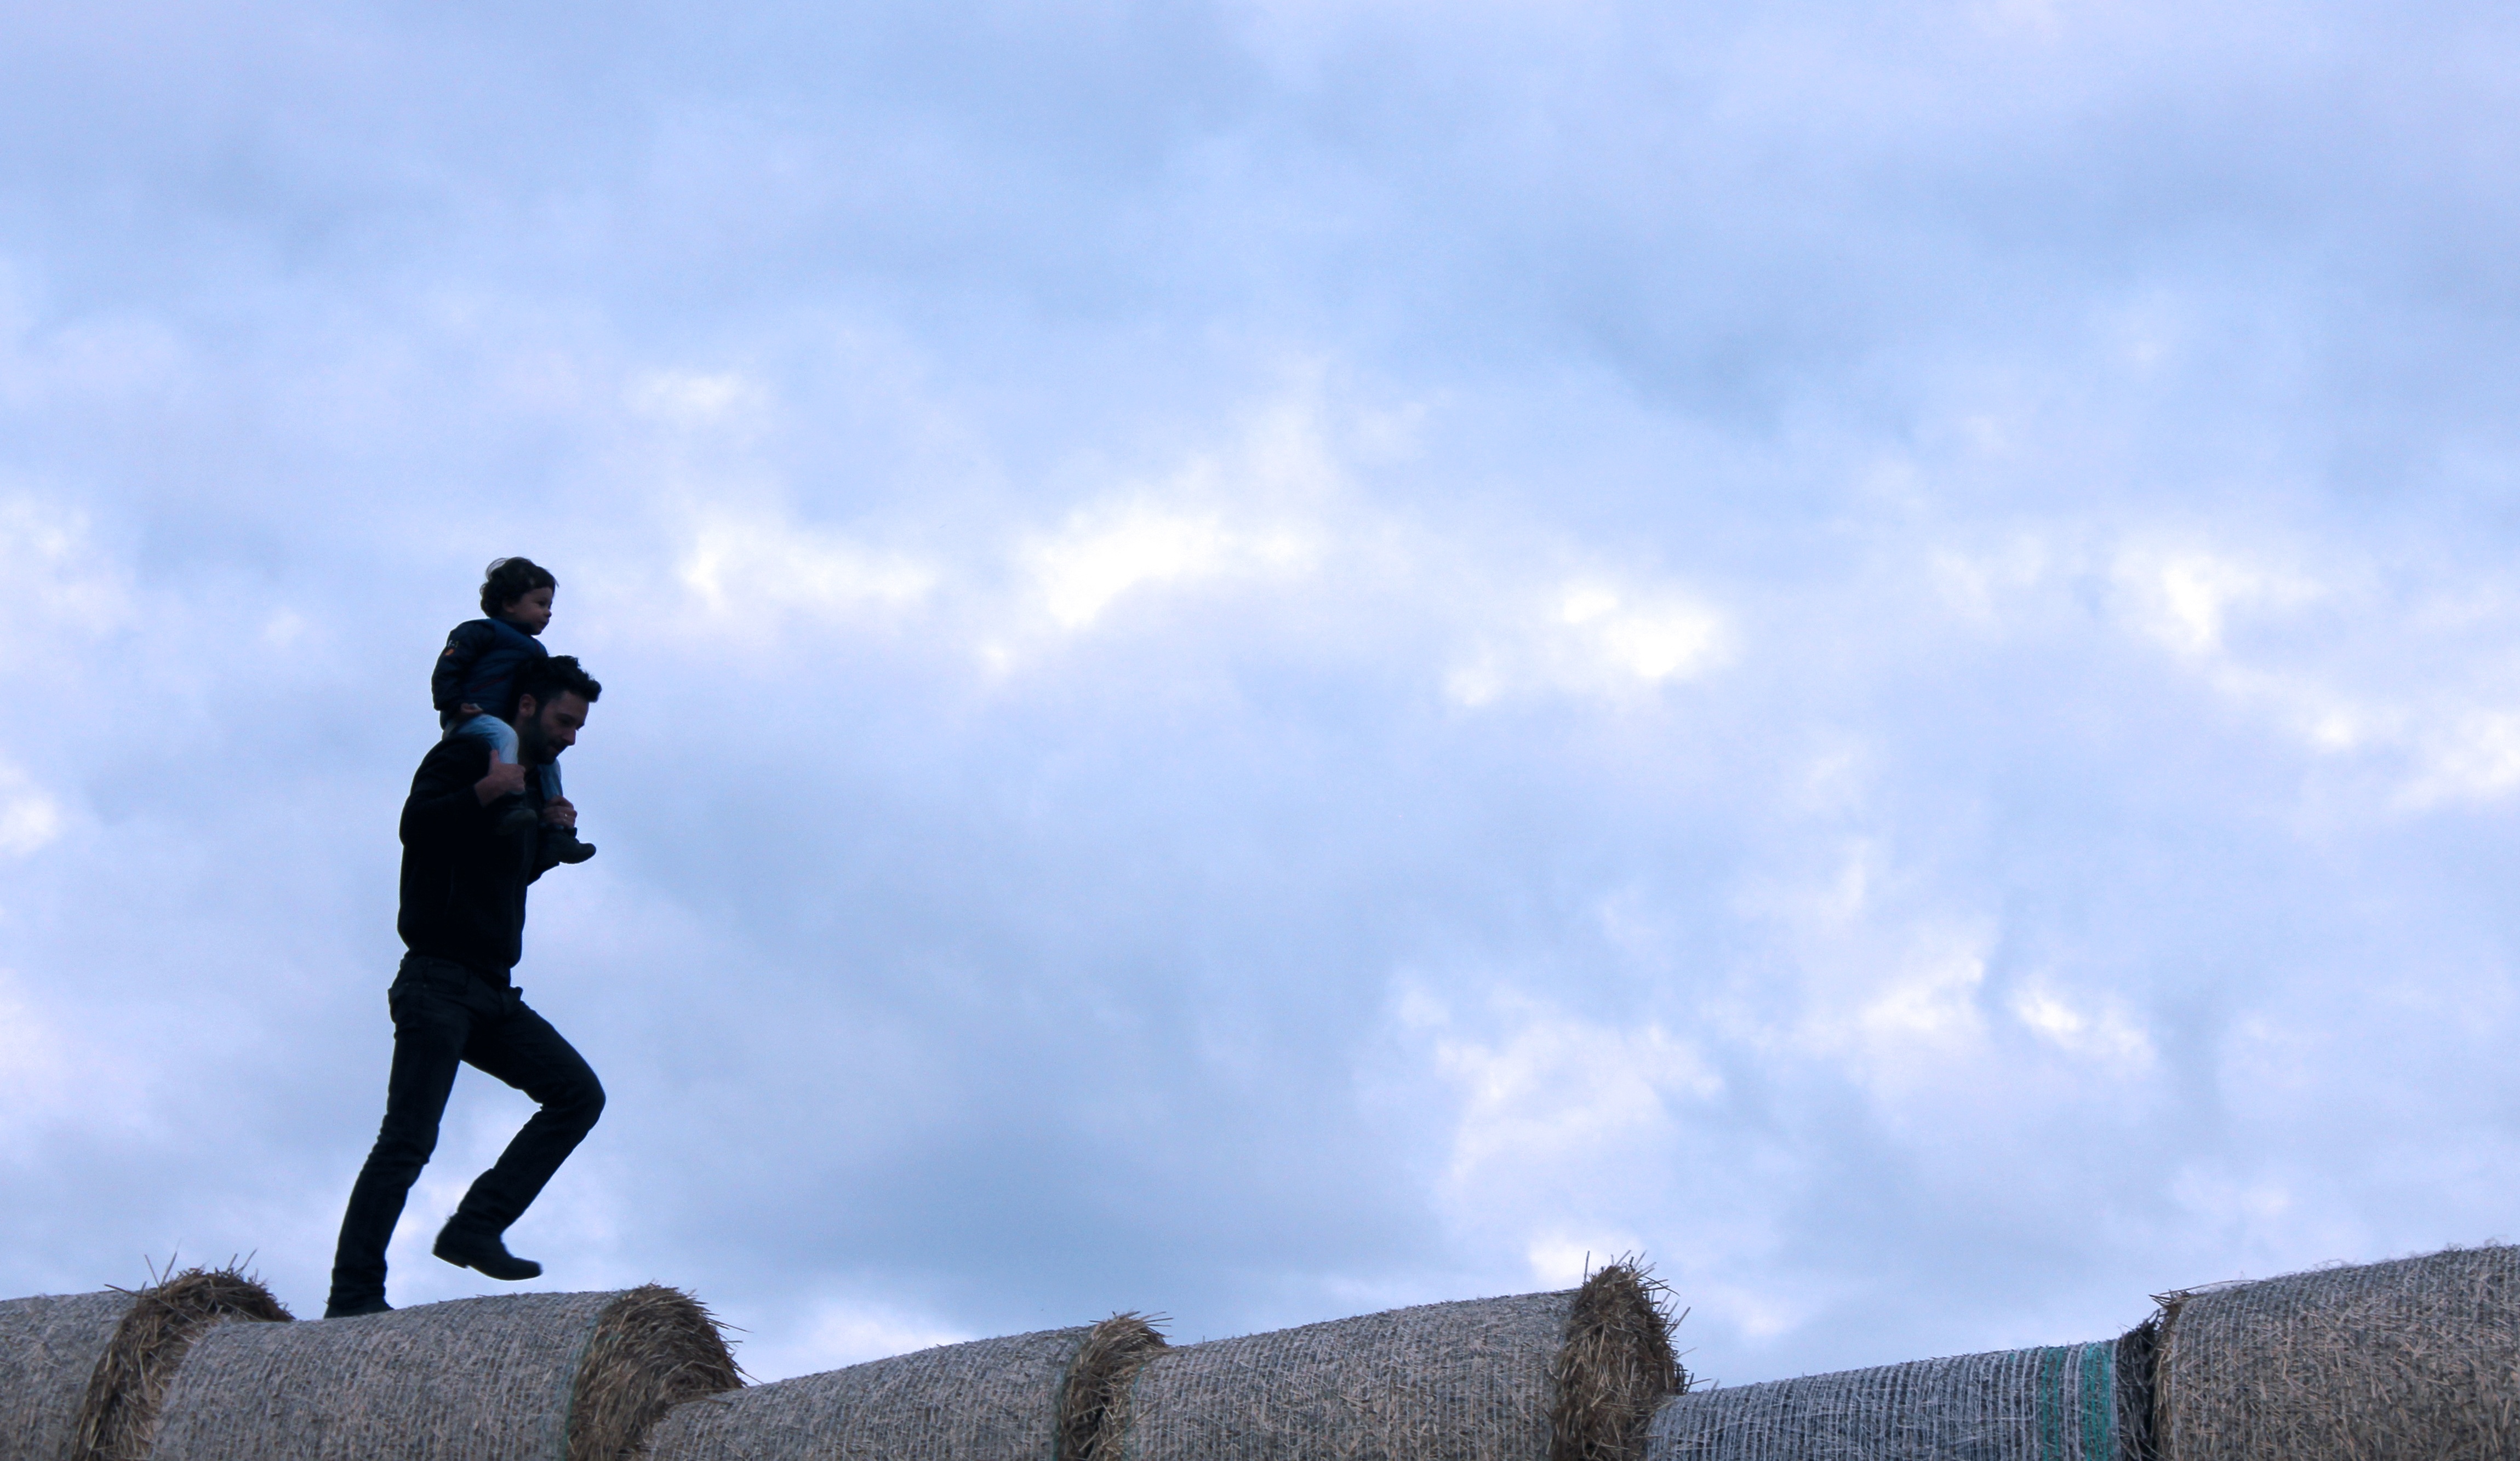
sea, rock, silhouette, mountain, cloud, sky, hay, hill, monument, statue, heaven, blue, stack, father and son, atmosphere of earth